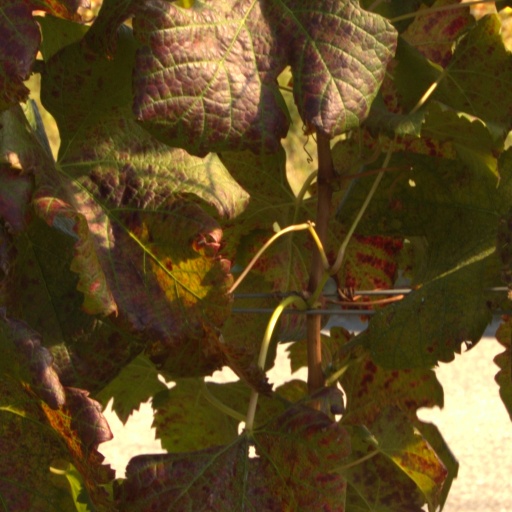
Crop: grape